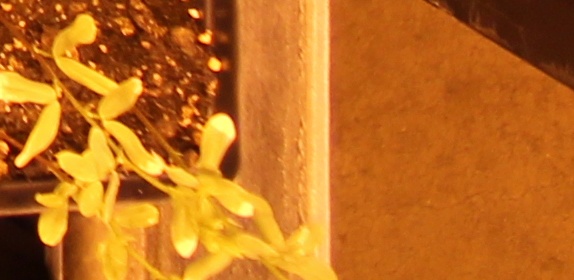
Label: Lentil